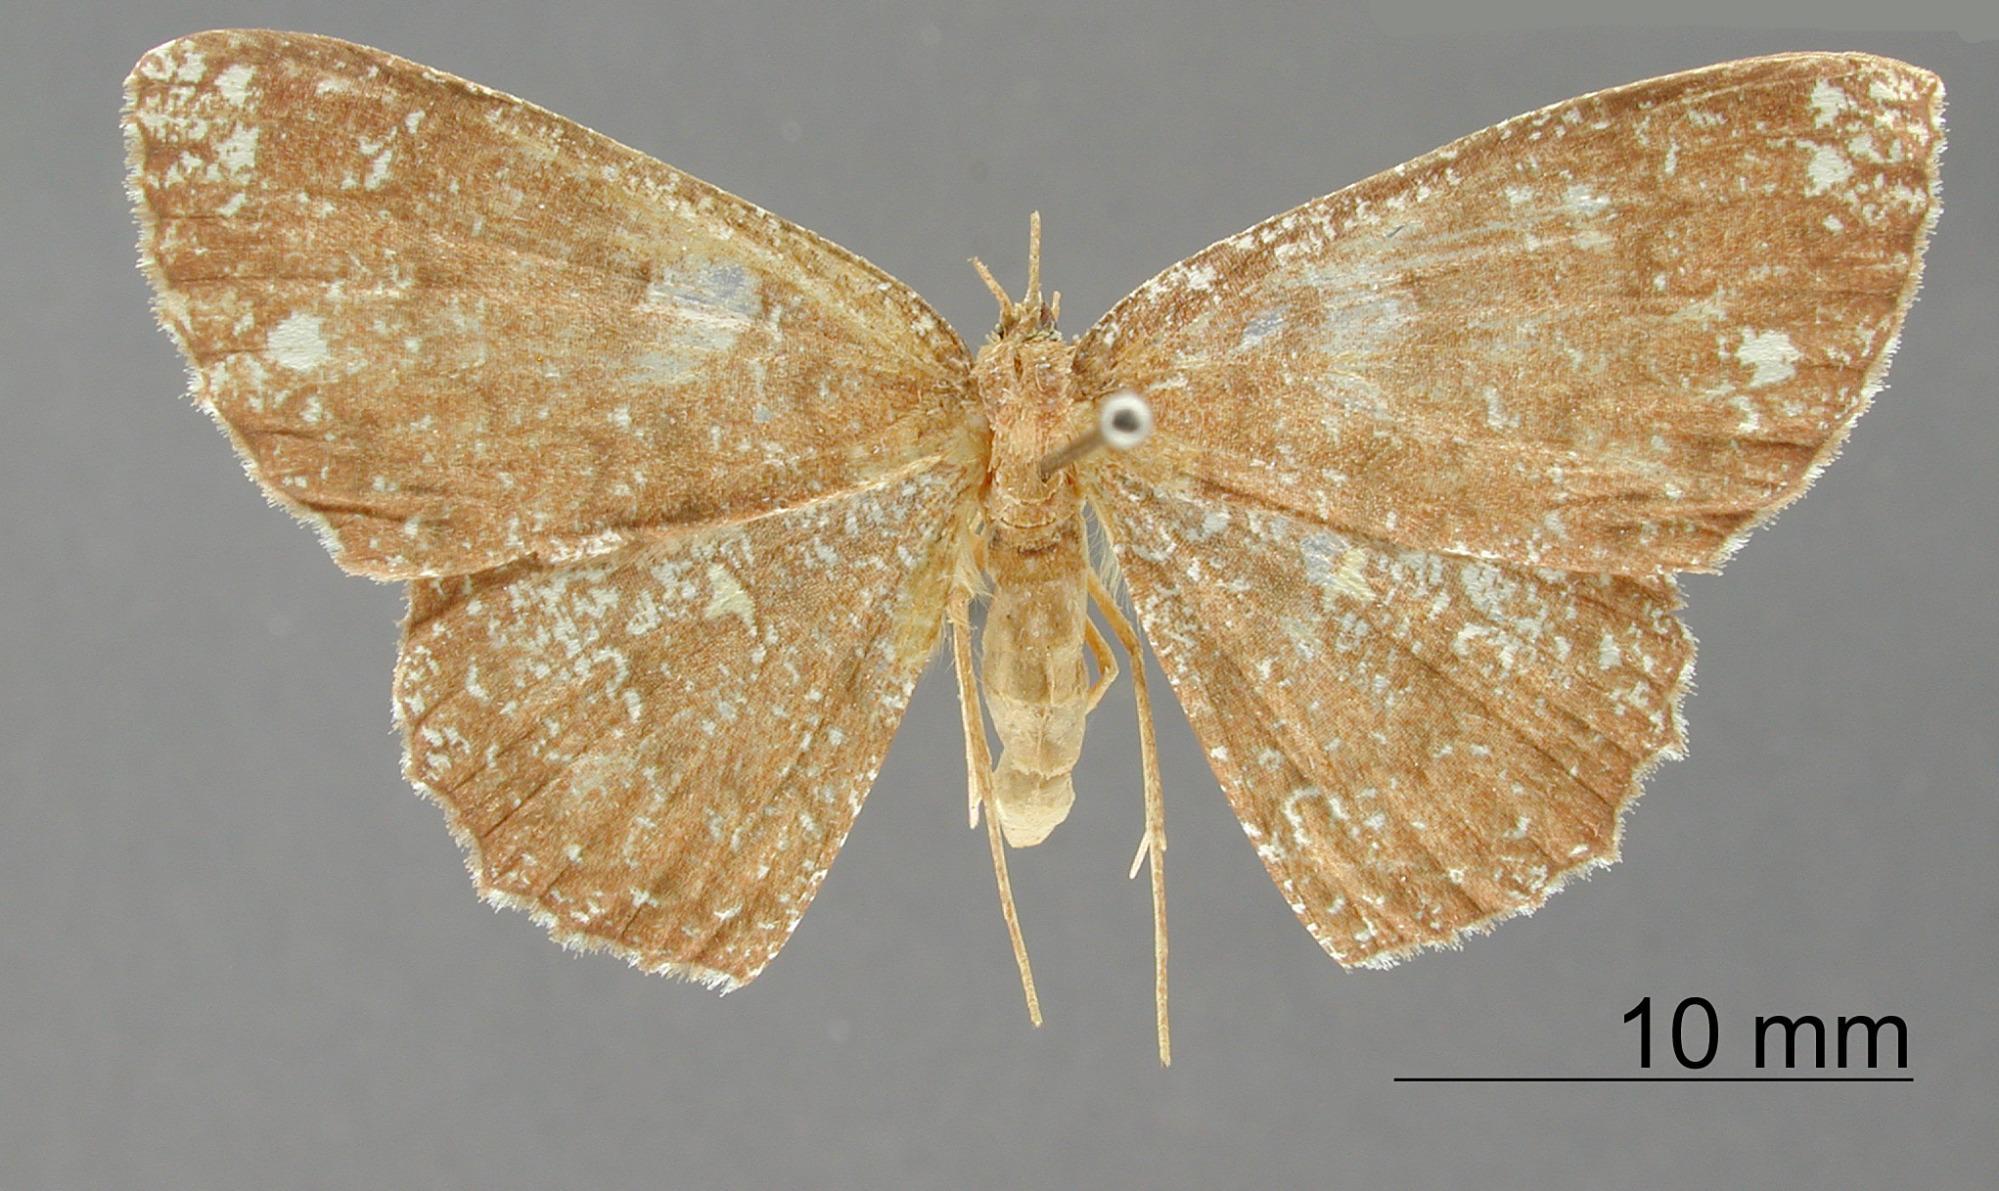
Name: Anisodes nivestrota
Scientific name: Anisodes nivestrota Dognin, 1913
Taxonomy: Animalia, Arthropoda, Insecta, Lepidoptera, Geometridae, Sterrhinae
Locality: Lino, Unknown, Panama